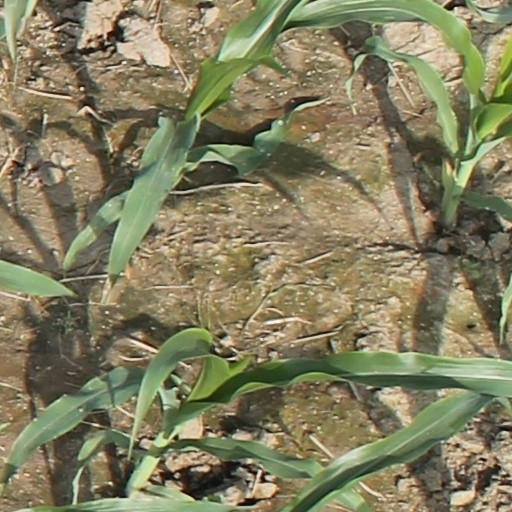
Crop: maize; corn